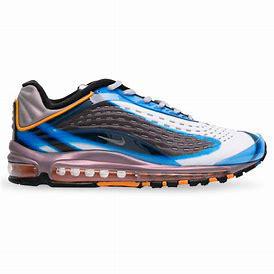
Brand: Nike
Model: Air Max Deluxe